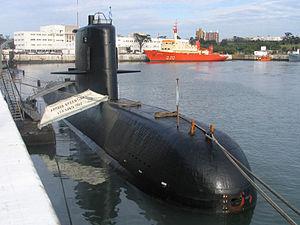
Le ARA Santa Cruz (S-41) est un sous-marin d'attaque diesel-électrique, navire de tête de sa classe en service dans la Marine argentine.